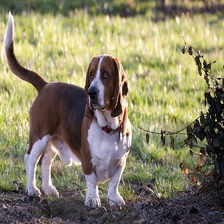
Species: dog
Breed: basset hound